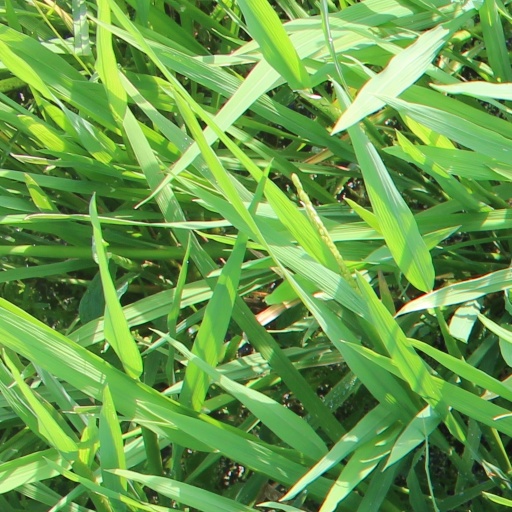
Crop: rice